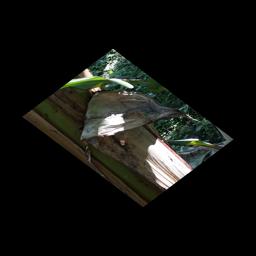
Label: BACTERIAL SOFT ROT